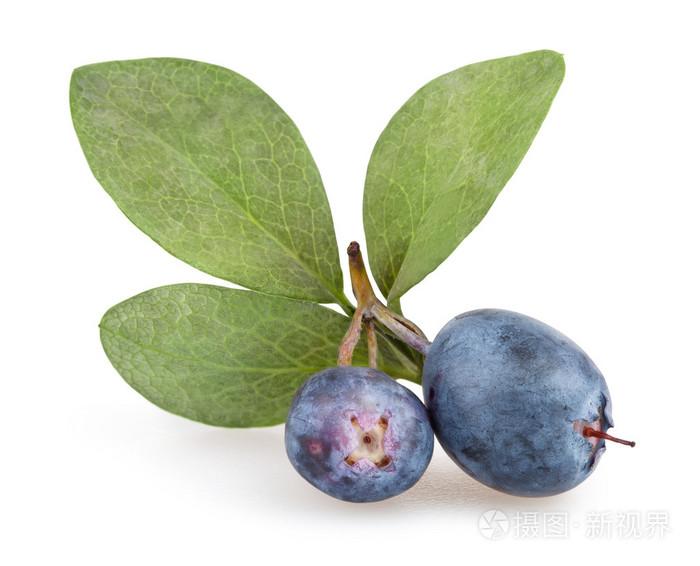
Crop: blueberry
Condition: healthy